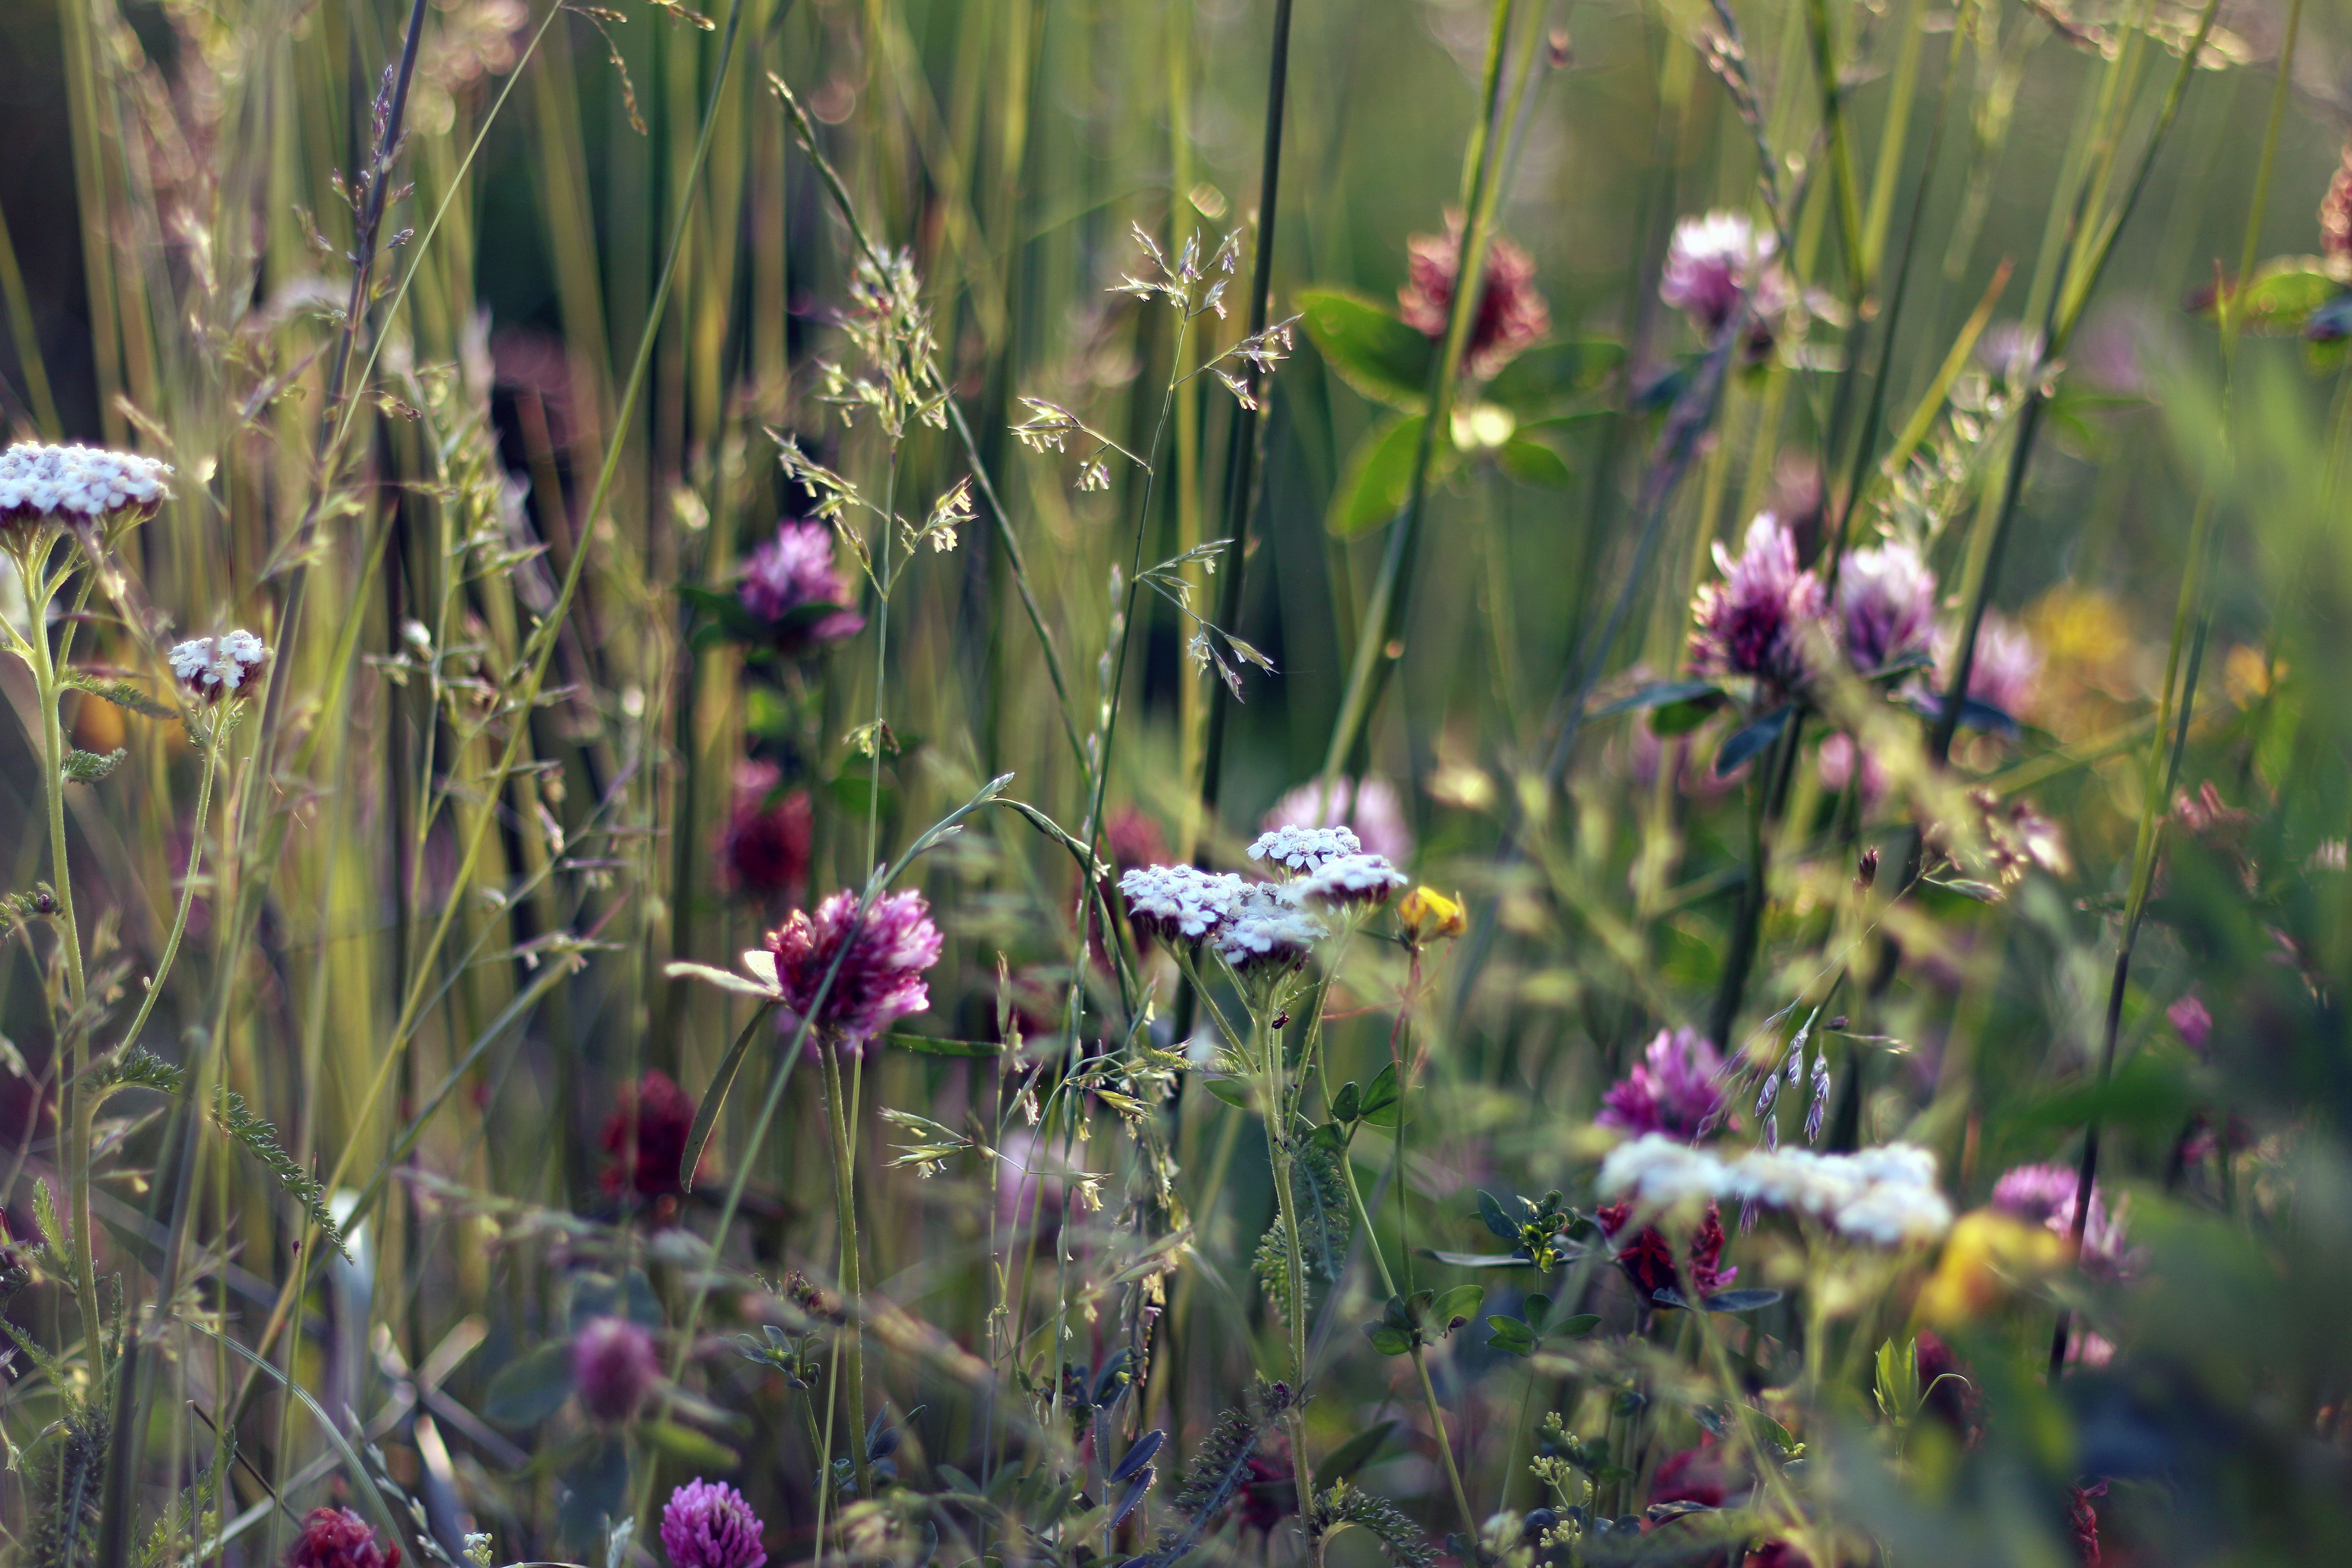
nature, grass, plant, field, meadow, prairie, flower, herb, botany, garden, flora, plants, wildflower, flowers, habitat, flowering plant, natural environment, grass family, land plant